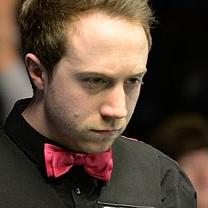
Age: 24